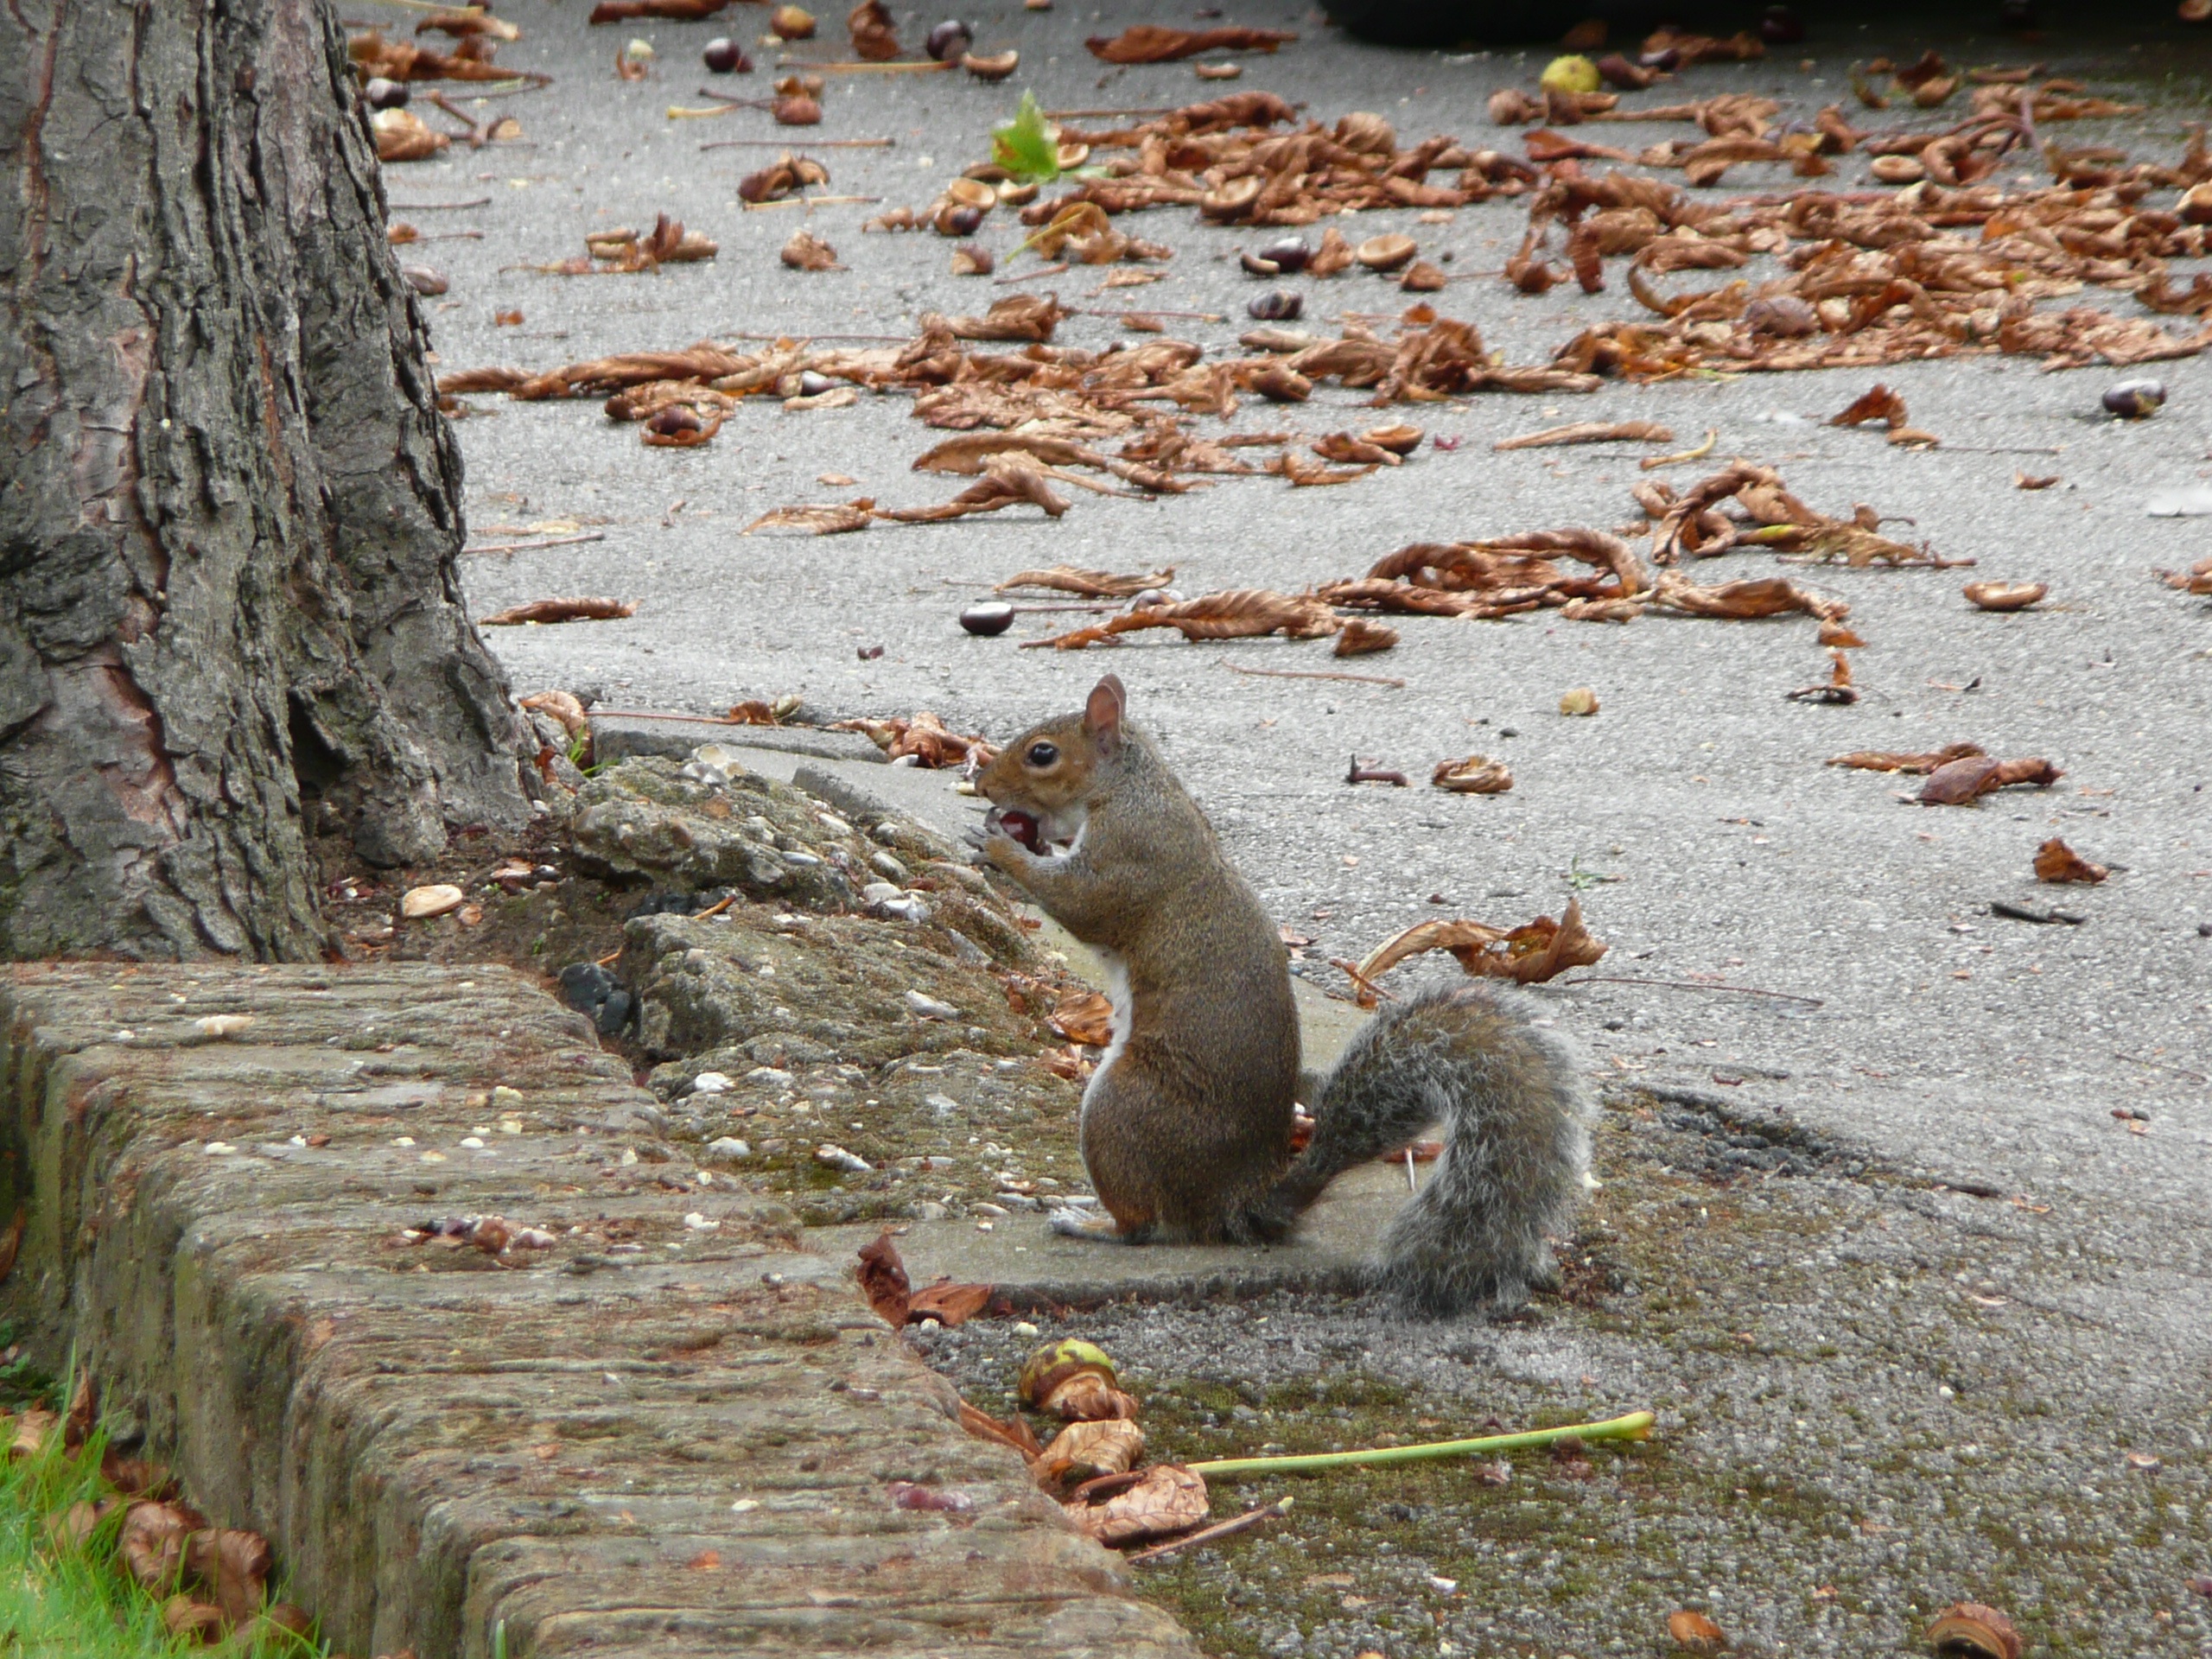
nature, branch, city, wildlife, autumn, mammal, squirrel, rodent, fauna, england, london, vertebrate, chipmunk, muridae